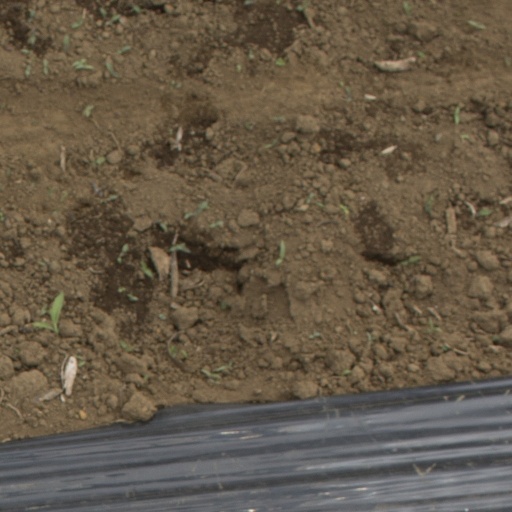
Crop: Jerusalem artichoke